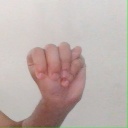
अक्षर: म